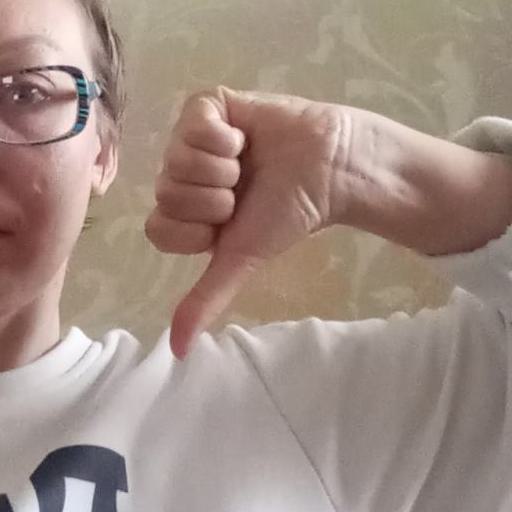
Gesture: dislike